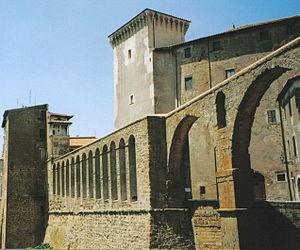
Pitigliano est une commune de la province de Grosseto en Toscane.